Or Akiva

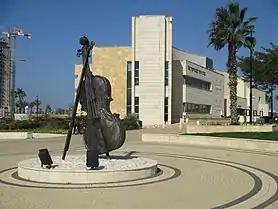
Or Akiva Music Center

Or Akiva was founded in the early 1950s as a ma’abara (transit camp) for new Jewish immigrants, the majority hailing from Morocco. It was built on the land of the depopulated Palestinian village Barrat Qisarya. In the 1990s, new immigrants from the former Soviet Union began to settle there, which led to an upswing in building and development.